Lottie Collins

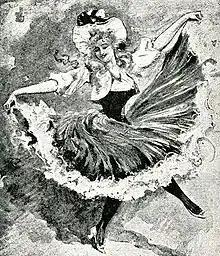
Collins doing her most famous number around 1892

While touring in vaudeville in the United States she heard the song "Ta-ra-ra Boom-de-ay!" After she sang it at the Tivoli Music Hall in London in November 1891, it became her signature piece. She would sing the first verse demurely and then launch into the chorus and an uninhibited and exhausting skirt dance with high kicks (especially on the word "BOOM") that exposed her stockings held up by sparkling garters, and bare thighs. She sang the song at performances of the Gaiety Theatre's burlesque "Cinder Ellen up too Late" beginning on 14 March 1892 and according to her obituary, at the height of the craze was performing it five times nightly at different venues in London.